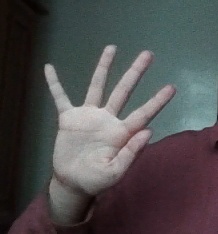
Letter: sheen